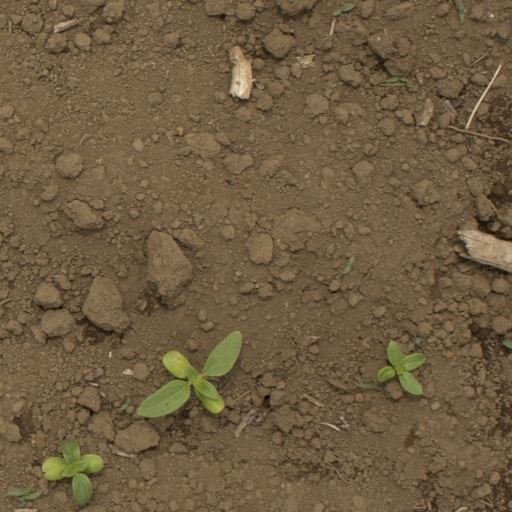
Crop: Jerusalem artichoke